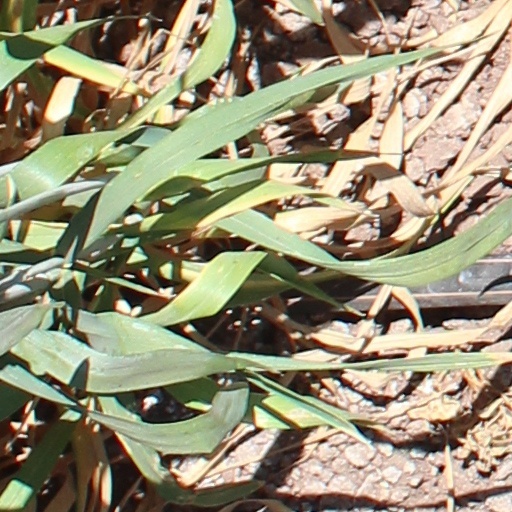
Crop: wheat